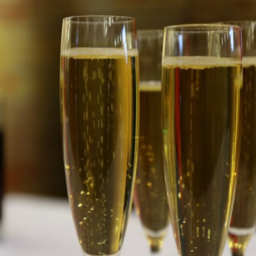
an image of flutes of sparking wine